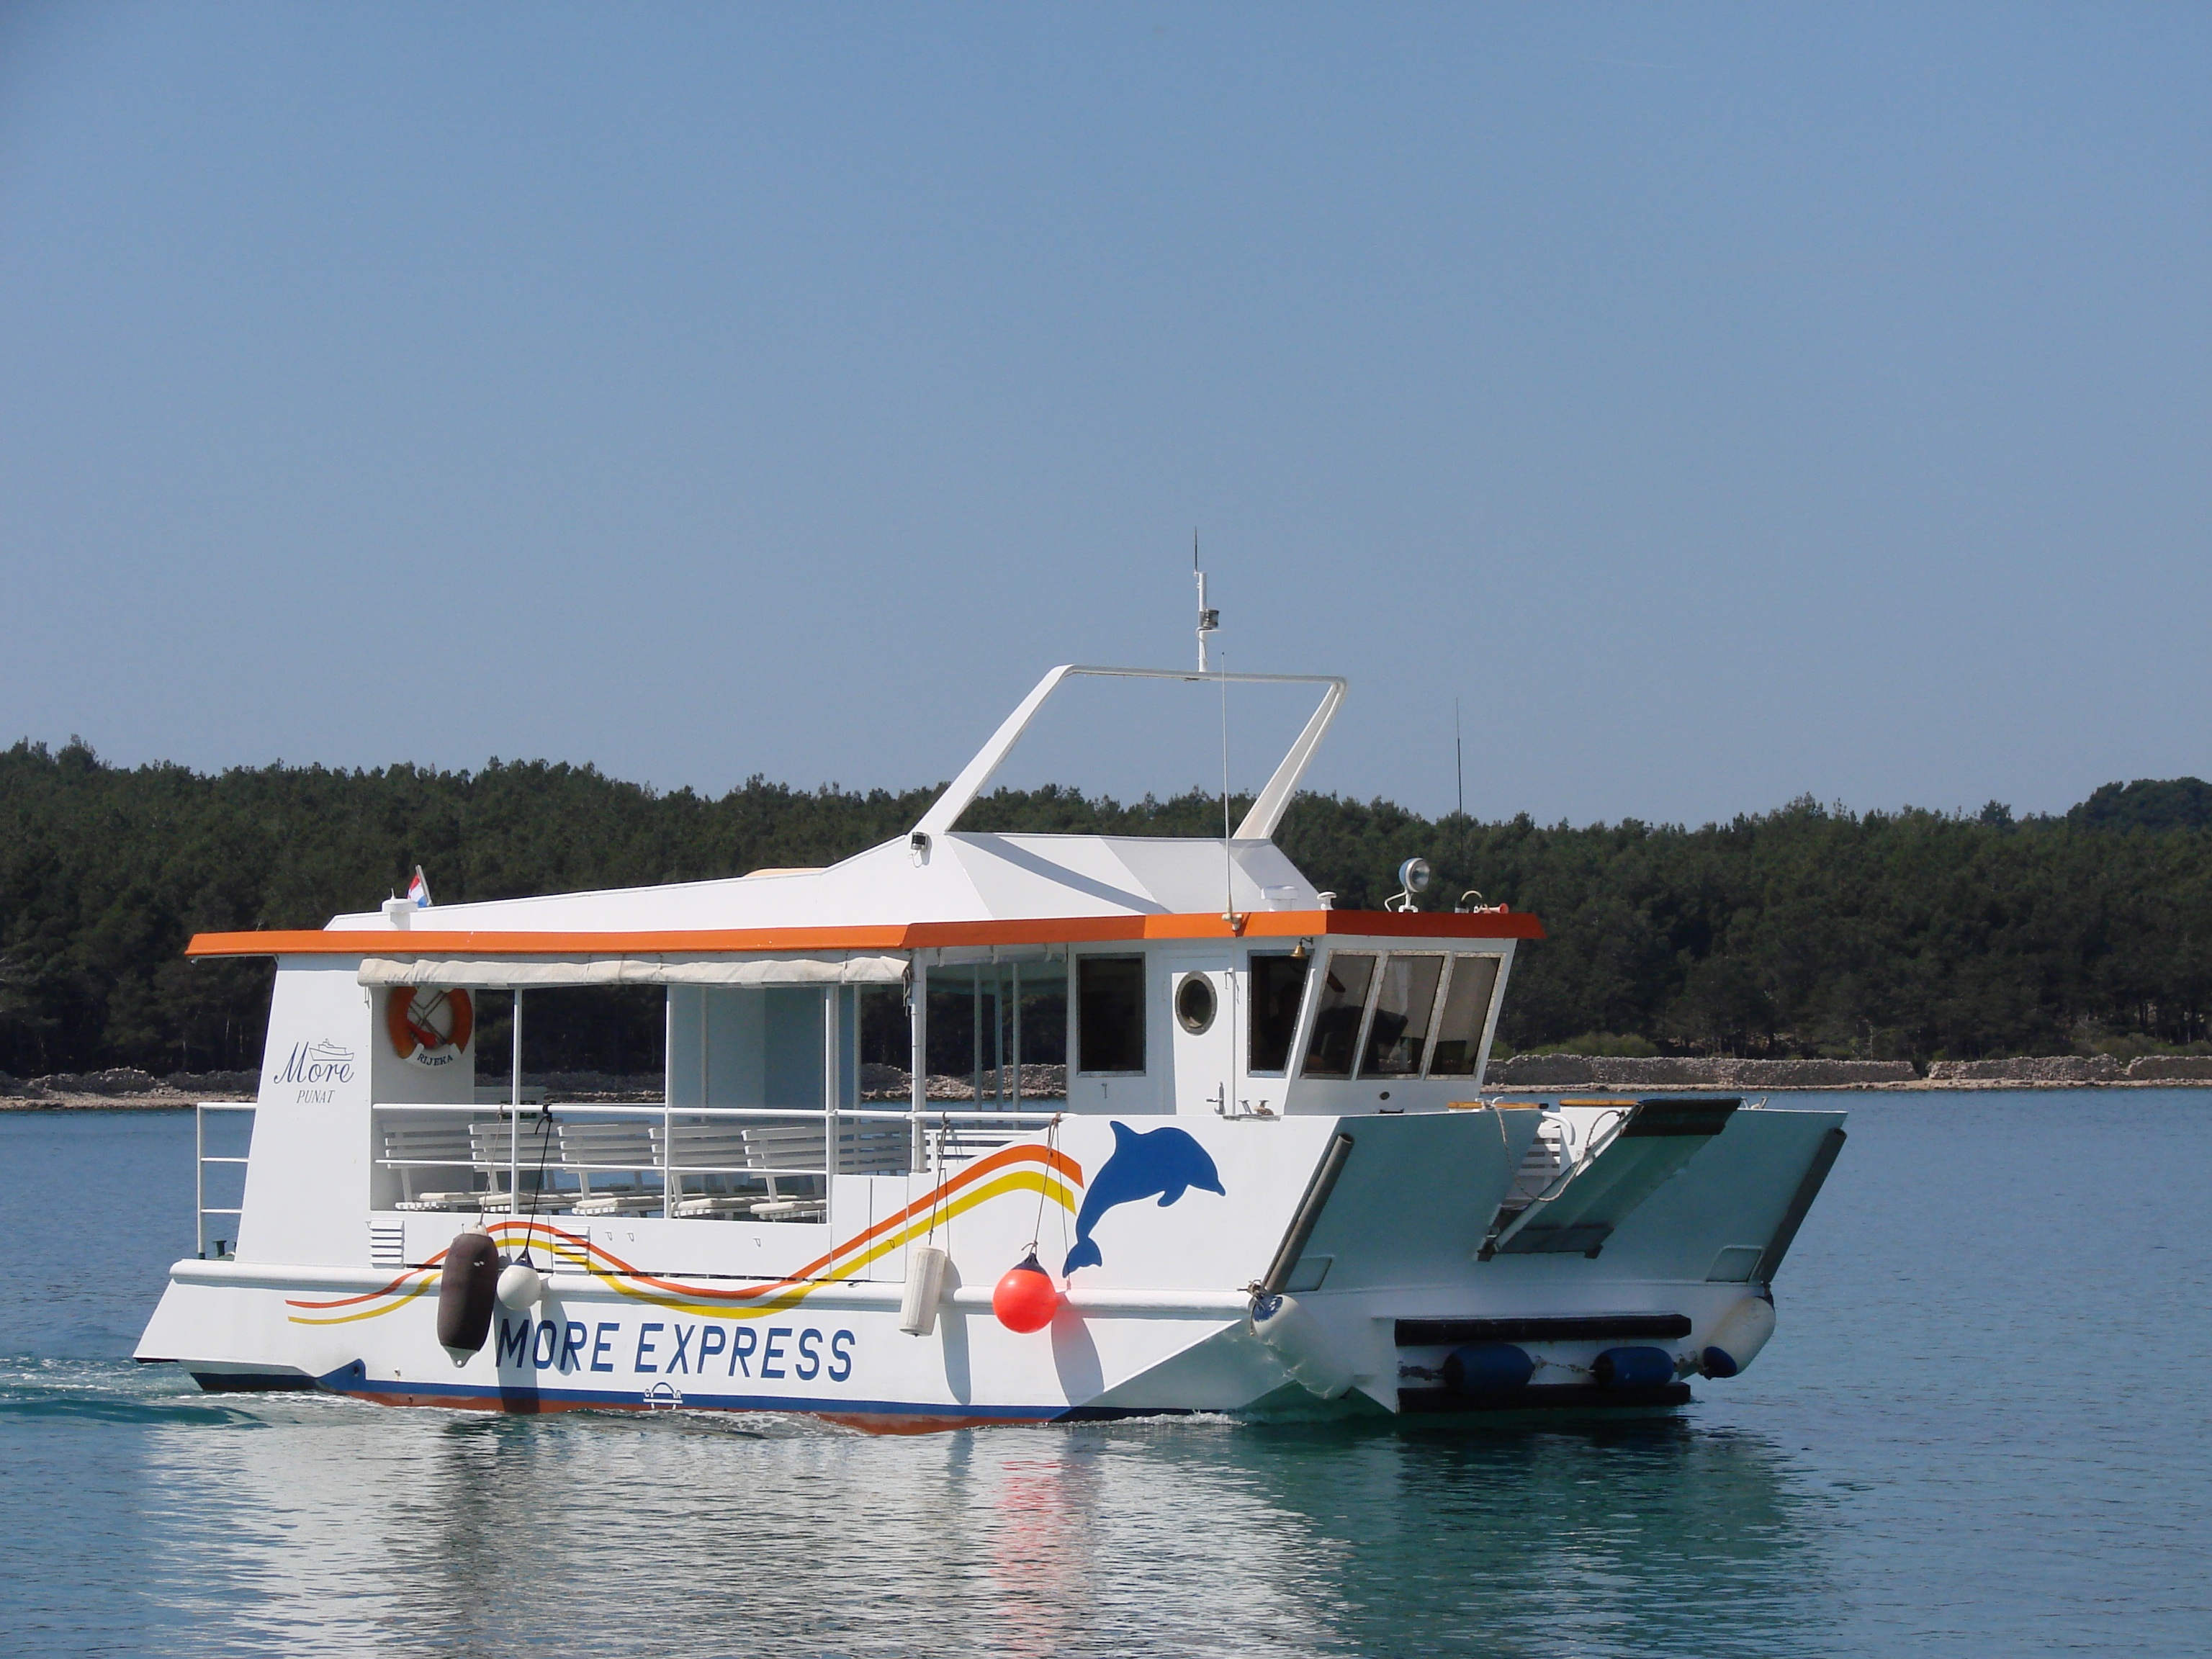
sea, coast, water, boat, ship, summer, mediterranean, vehicle, holiday, bay, island, cargo ship, ferry, croatia, boating, watercraft, istria, seafaring, fishing vessel, powerboat, motor ship, passenger ship, adriatic sea, quiet lake